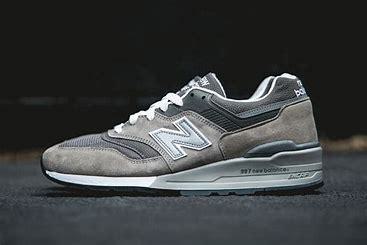
Brand: New
Model: Balance New Balance 997